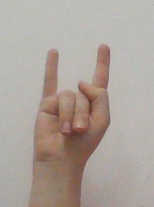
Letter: la